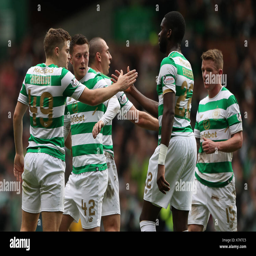
soccer player celebrates scoring his side 's fourth goal of the game during business